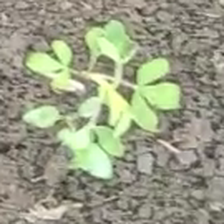
Weed species: Sicklepod_(Senna obtusifolia)